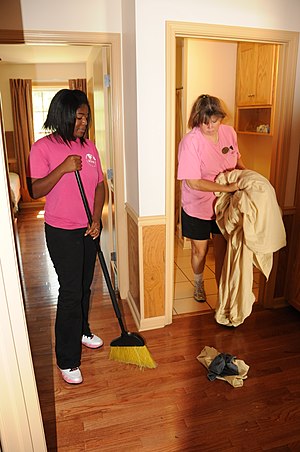
Reproduktivt arbejde / Historie / Husmødre på arbejdsmarkedet
Rengøringspersonale på arbejde i hytter til leje ved Lake Tholocco, USA.
Reproduktivt arbejde er et begreb fra marxistisk feminisme for alt det ulønnede arbejde, især udført af kvinder i hjemmets sfære, som understøtter og vedligeholder lønarbejdet, og som sidstnævnte ikke kunne være produktivt foruden. Eksempler kan være: rengøring, børnepasning, madlavning, familieplanlægning, omsorgsarbejde m.m. På grund af den ofte manglende anerkendelse af reproduktivt arbejde kaldes det også usynligt arbejde.